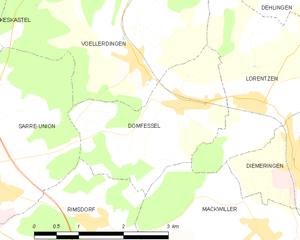
Carte des communes françaises